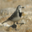
Label: bird